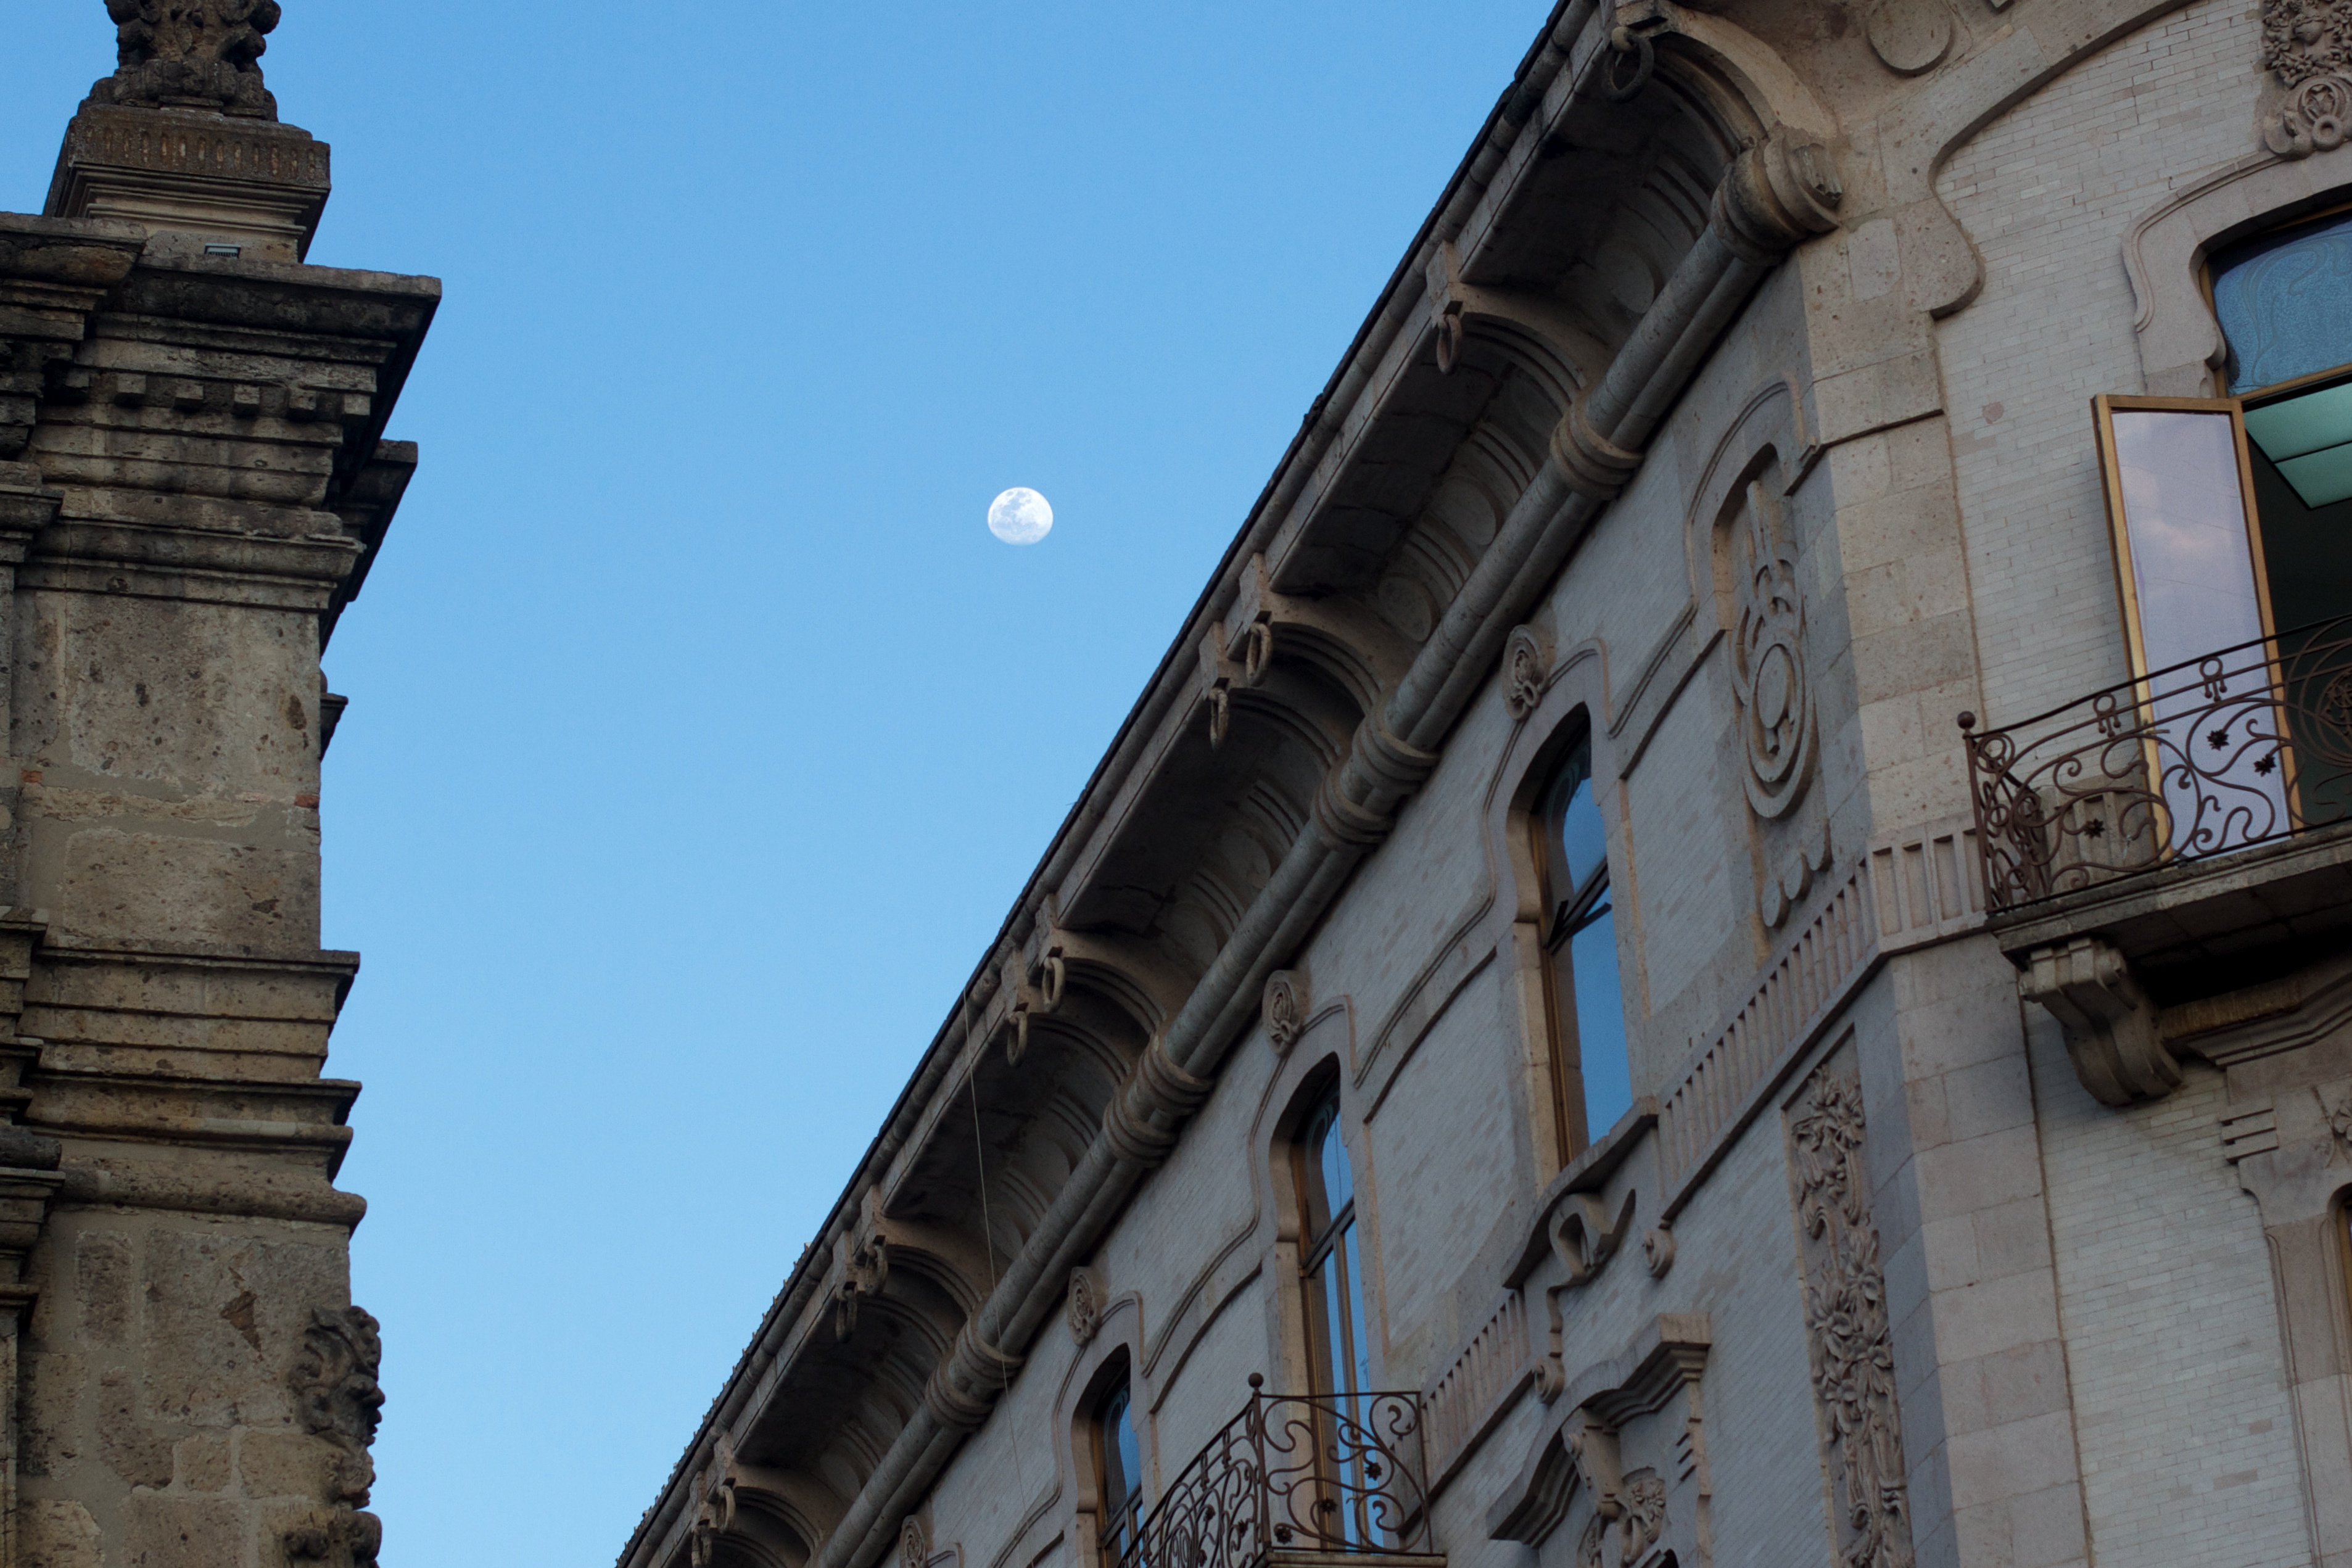
architecture, road, street, town, city, skyscraper, wall, downtown, column, tower, landmark, facade, blue, place of worship, urban area, ancient history, human settlement